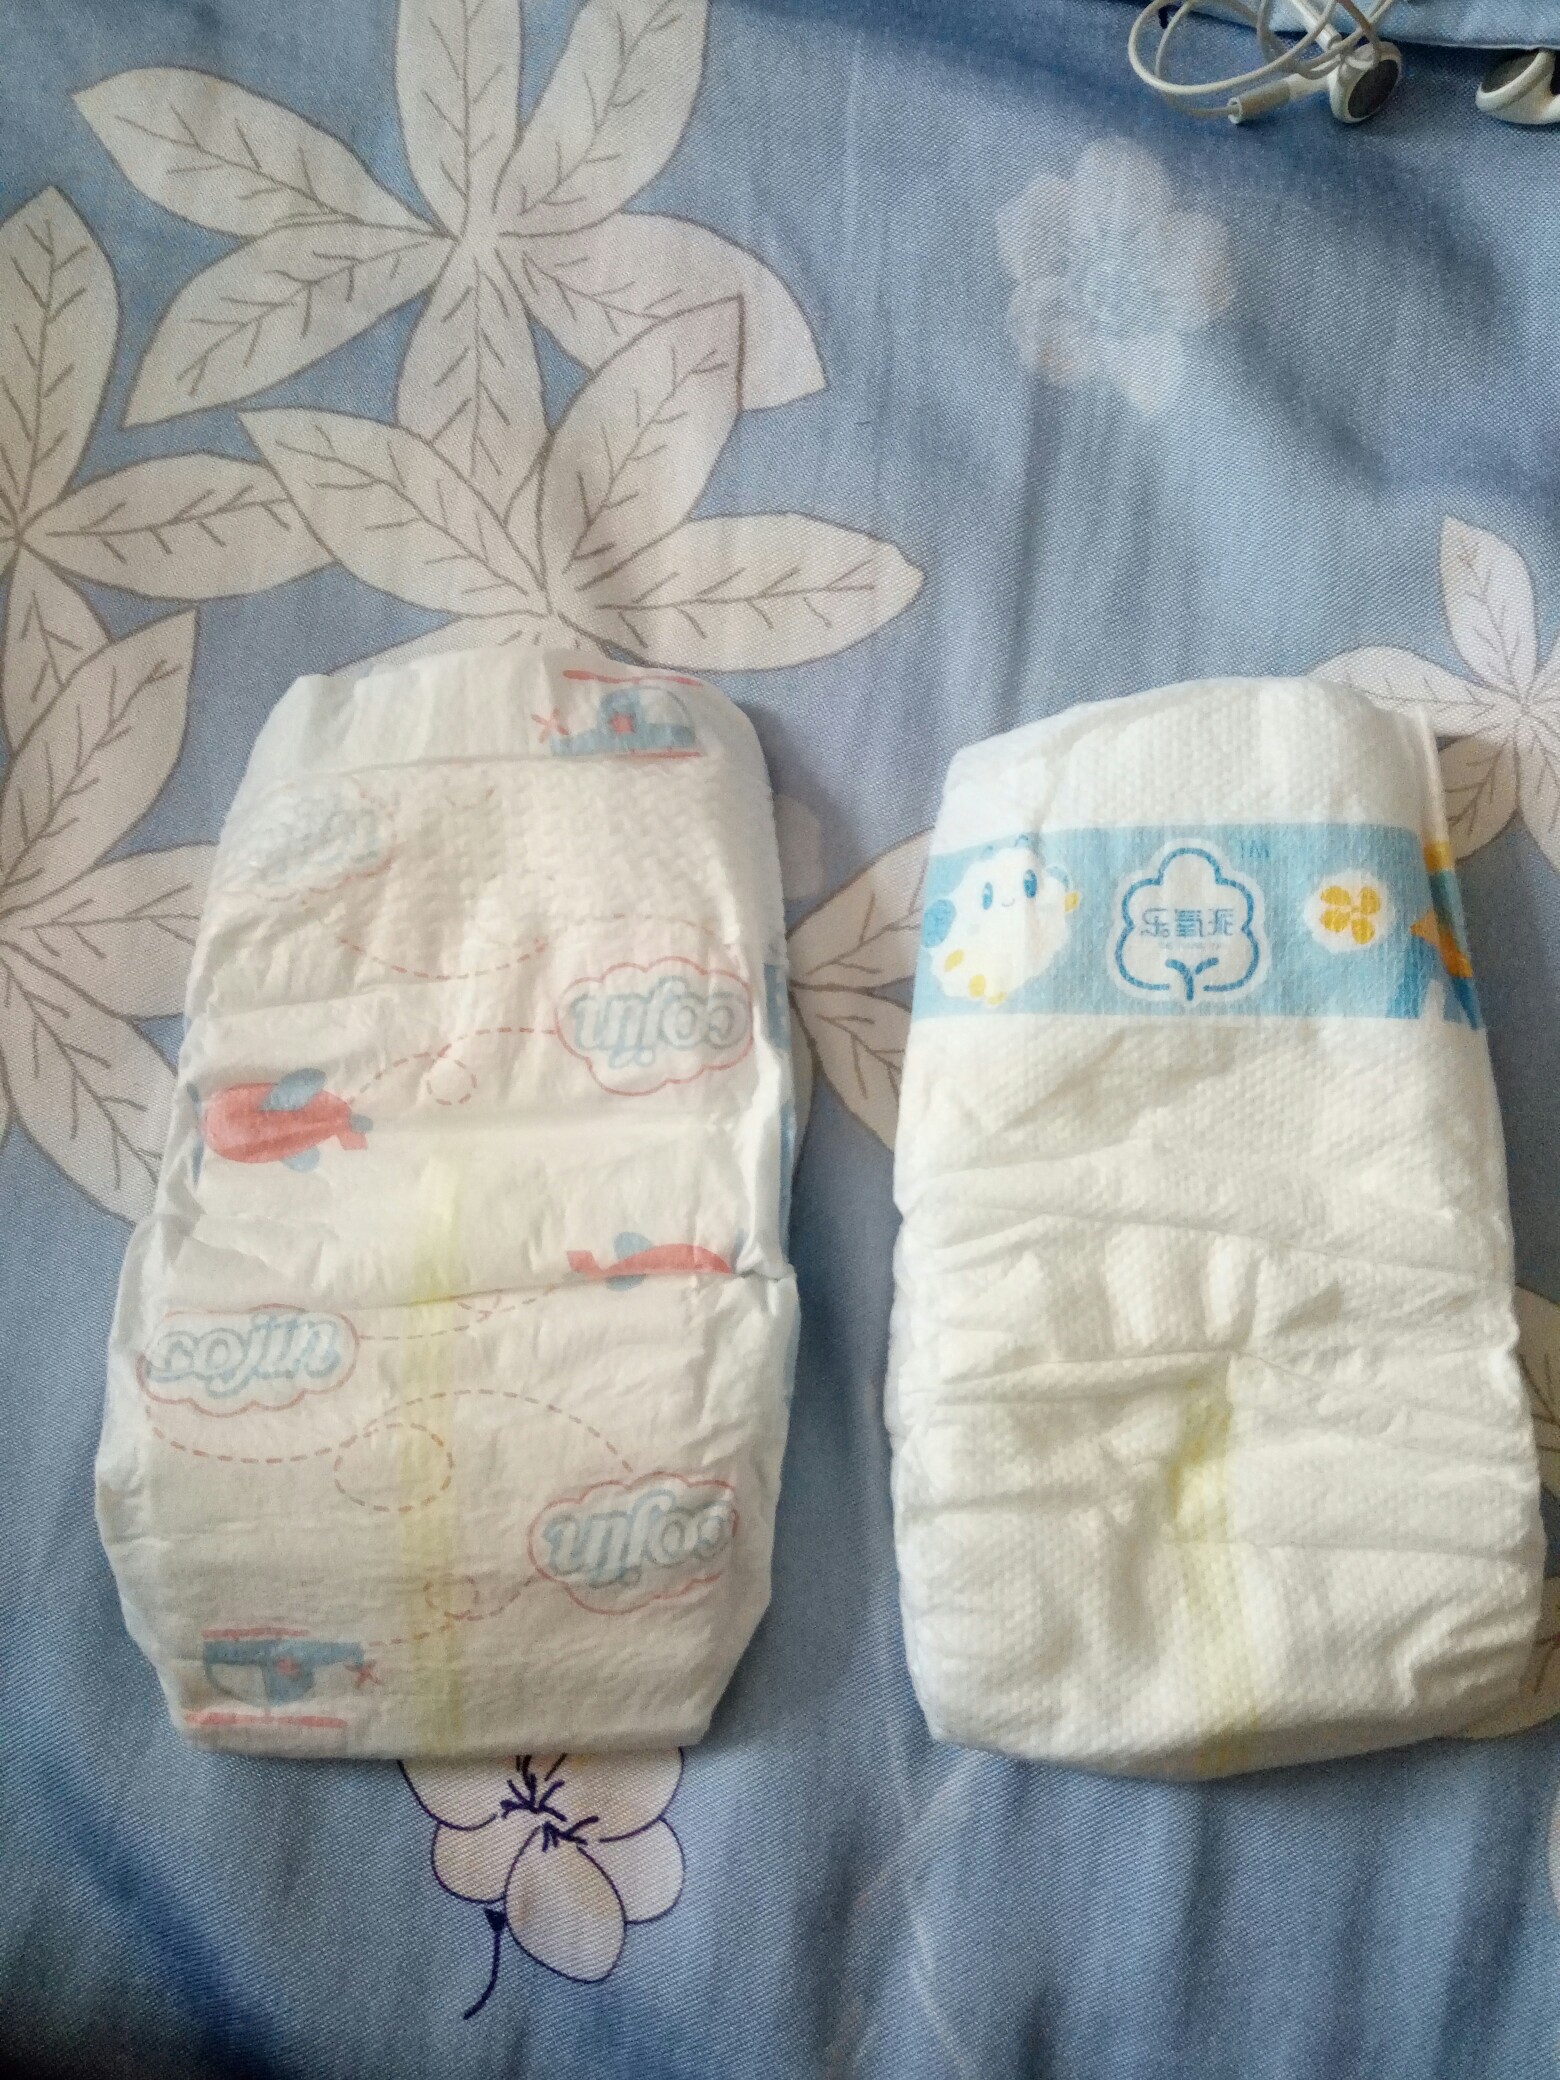
Label: trash